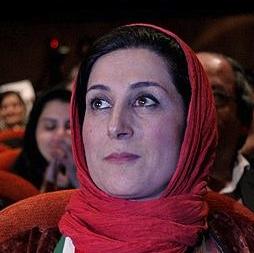
Age: 46